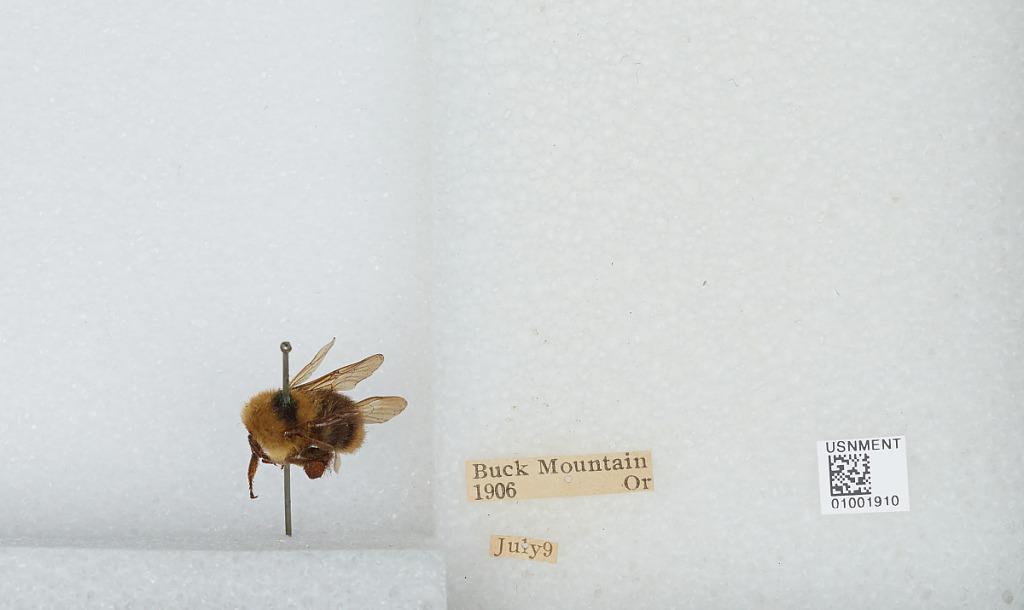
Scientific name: Bombus (Fervidobombus) californicus Smith
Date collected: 1906-7-9
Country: United States
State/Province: Oregon
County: Klamath
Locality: Buck Mountain
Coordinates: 42.1731, -122.147